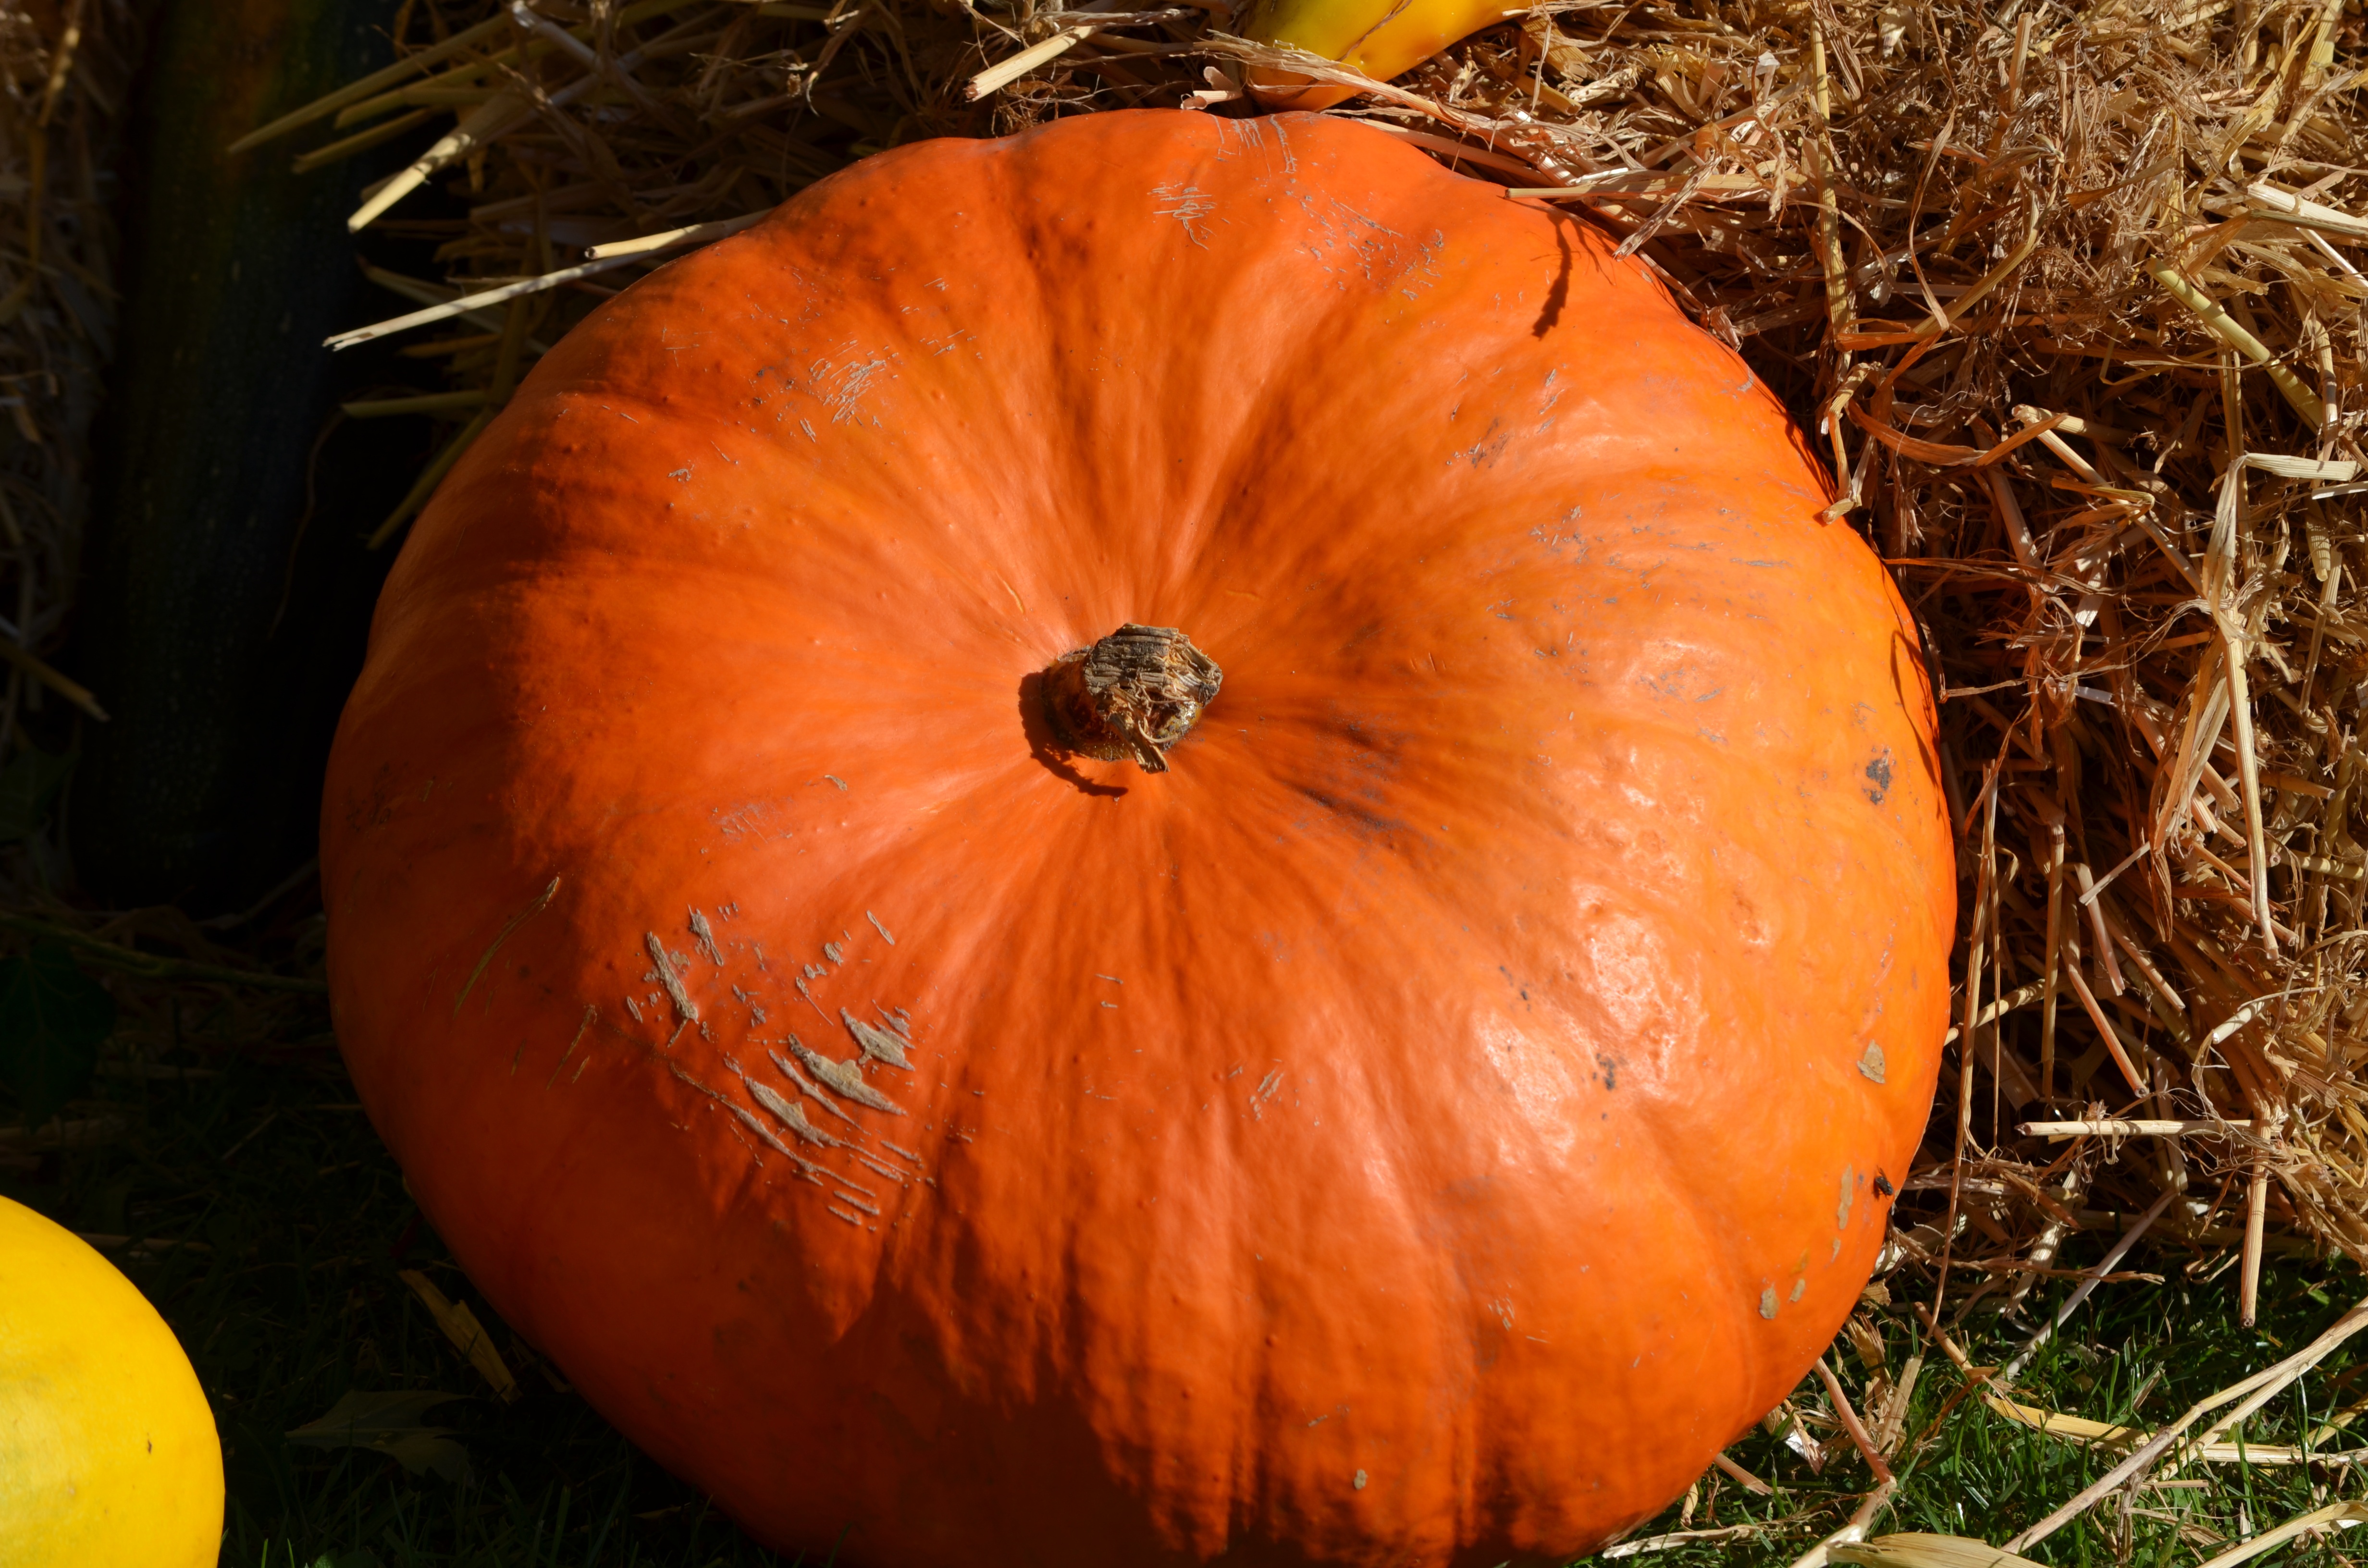
orange, harvest, produce, autumn, pumpkin, season, gourd, thanksgiving, jack o lantern, calabaza, carving, cucurbita, winter squash